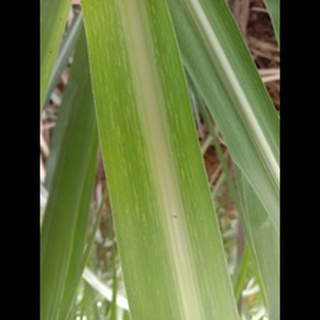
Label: sugarcane_mosaic